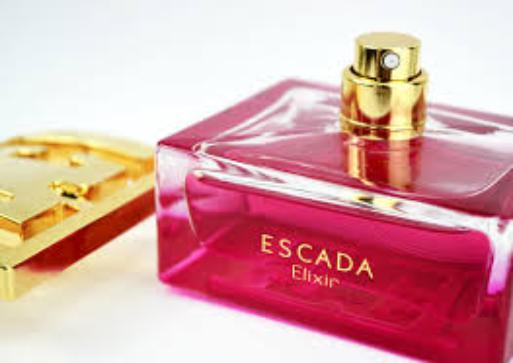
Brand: Escada
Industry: Necessities